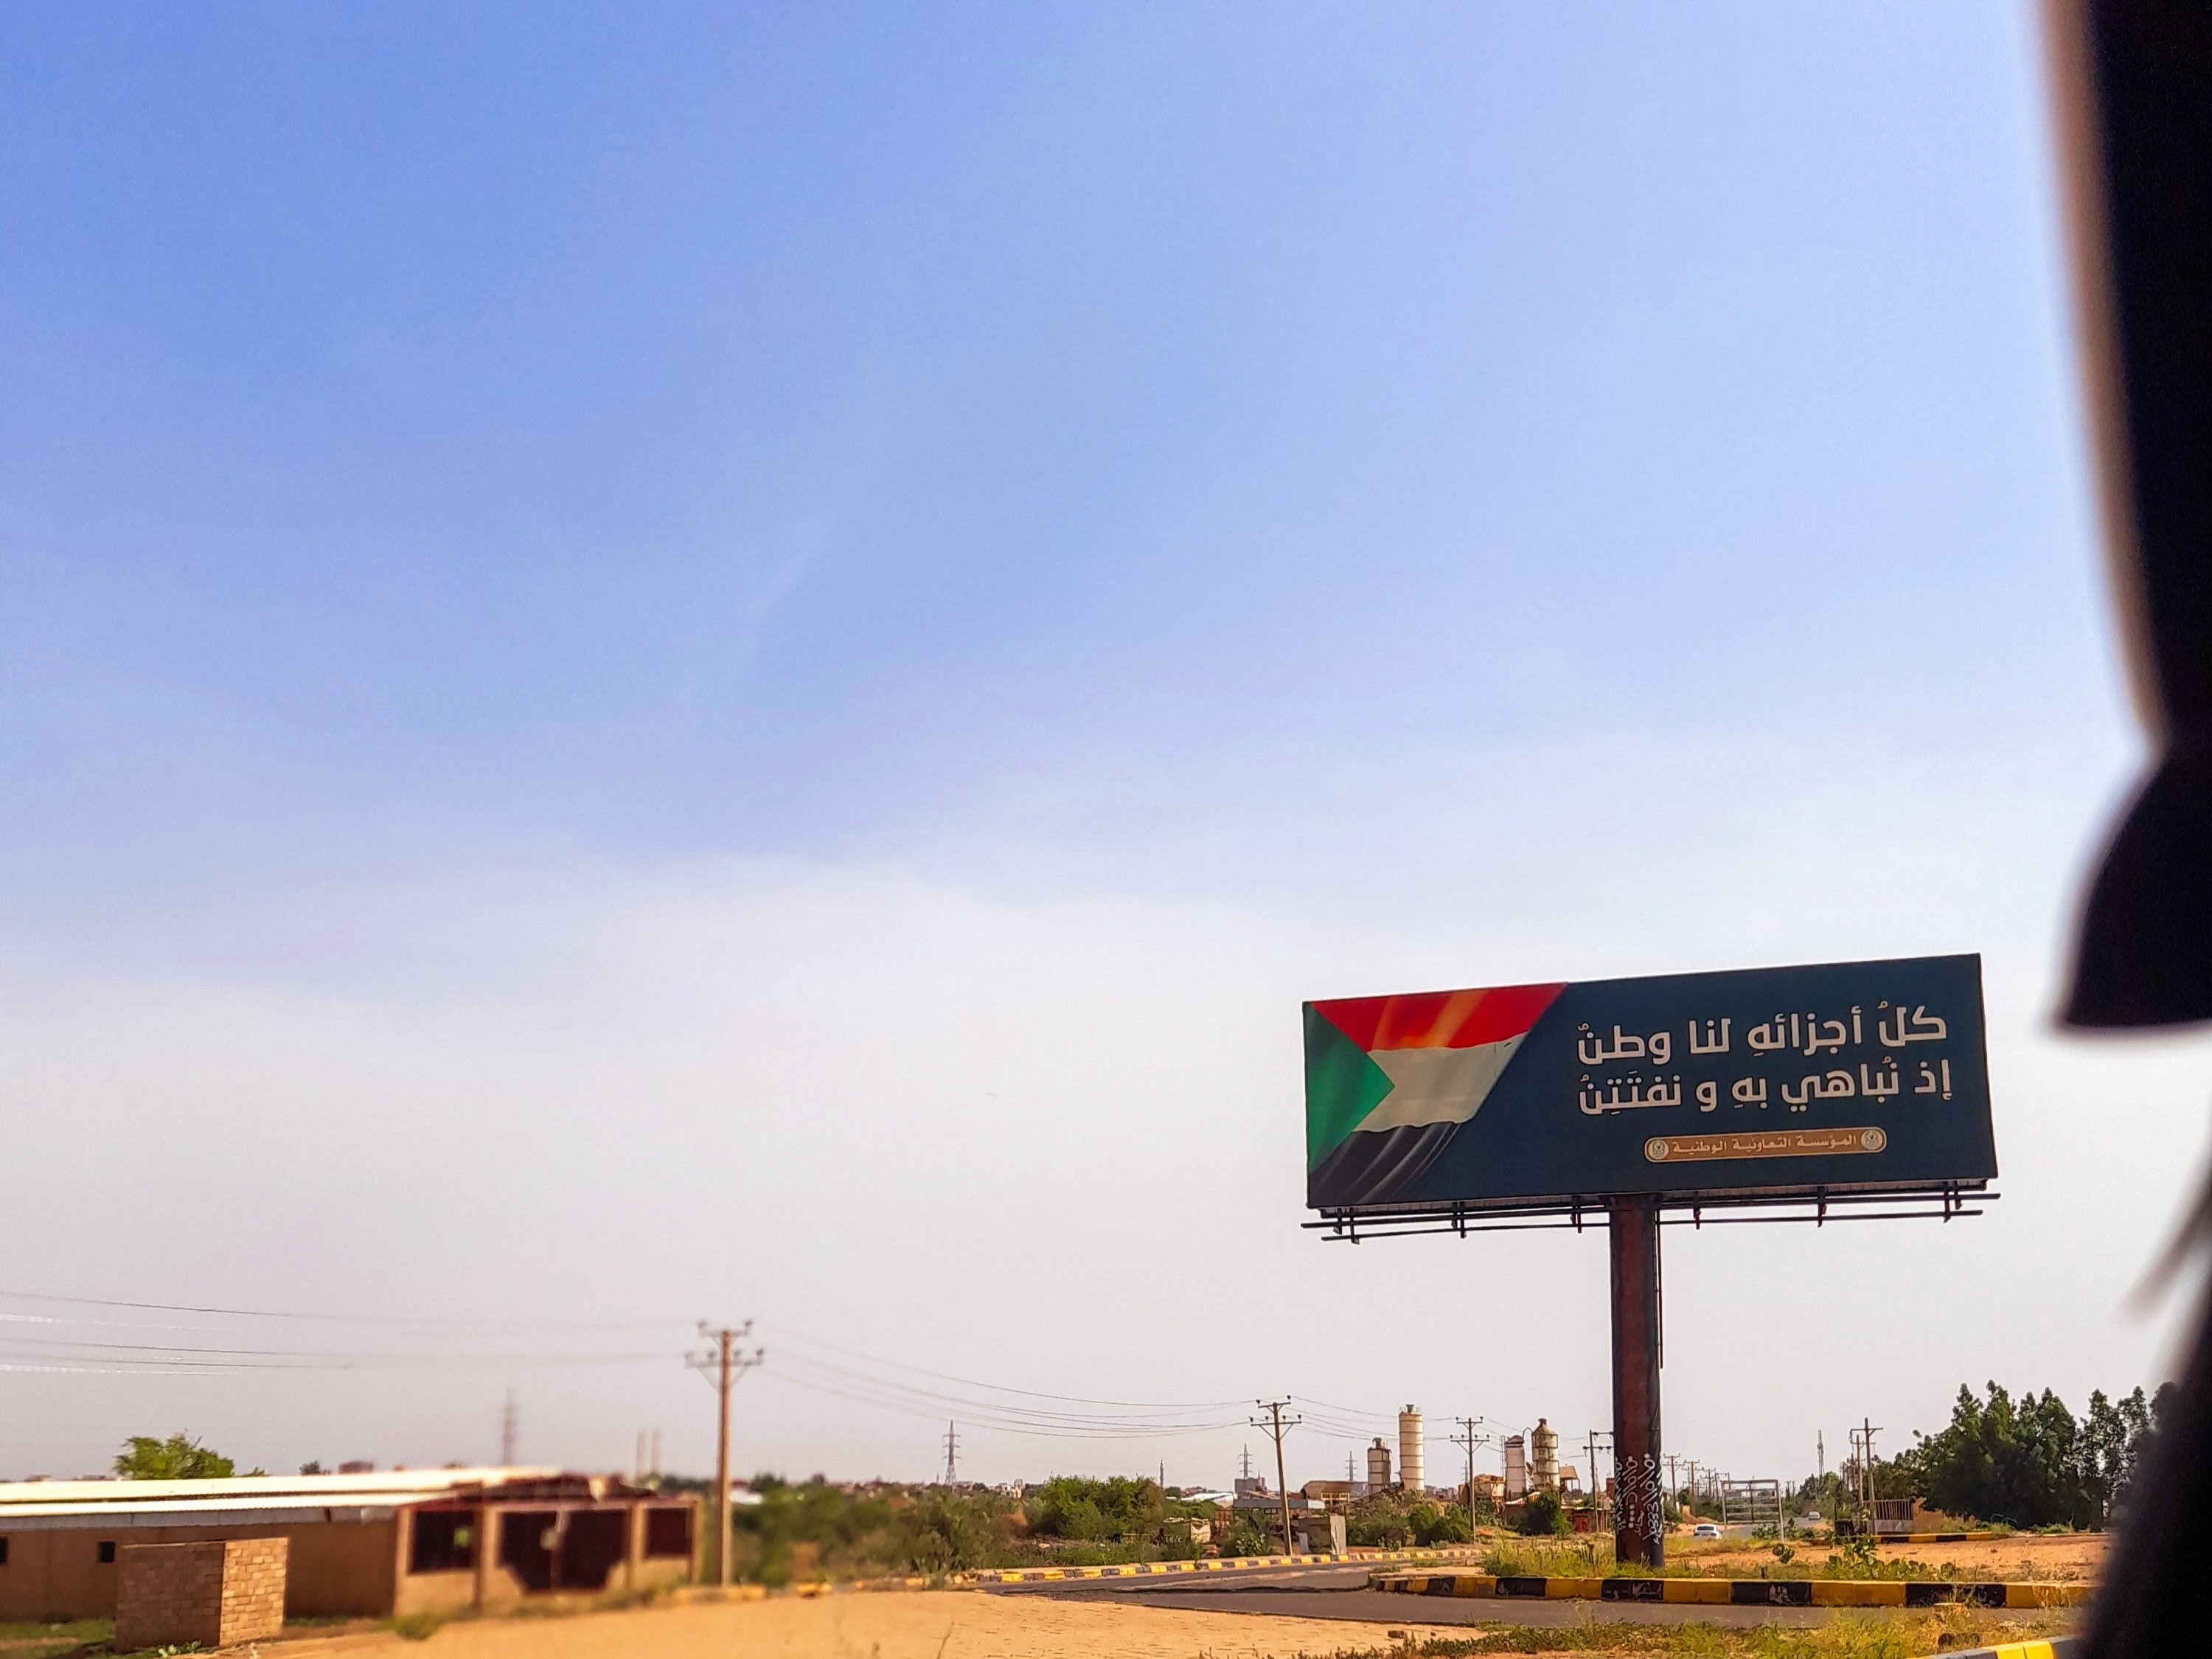
الوصف بالفصحى: لافتة ترويجية على طريق عام
التصنيف: Uncategorized